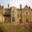
Label: house